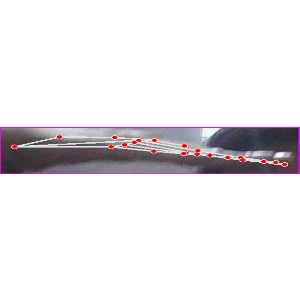
अक्षर: ज